Atrévete a soñar

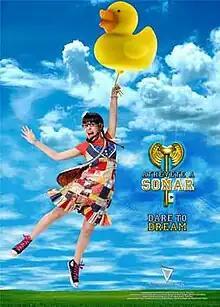

Atrévete a Soñar (English: "Dare to dream") is a Mexican teen telenovela, produced by Luis de Llano for Televisa, under the license of Ideas del Sur. "Atrévete a Soñar" is an adaptation of the Argentine telenovela, "Patito Feo" ("Ugly Duckling").